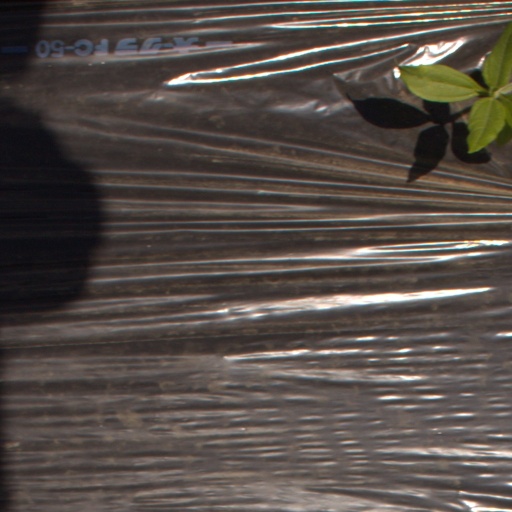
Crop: Jerusalem artichoke